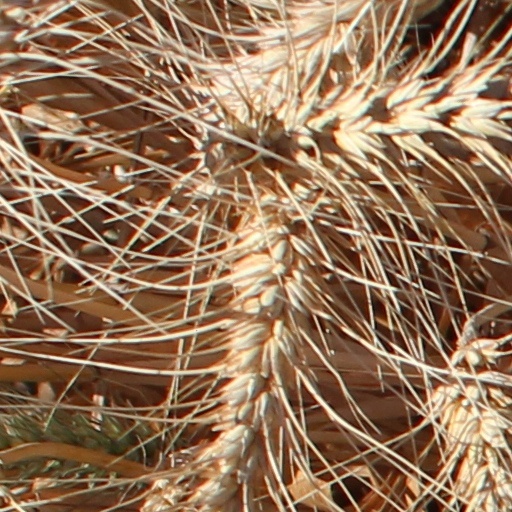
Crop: wheat